839

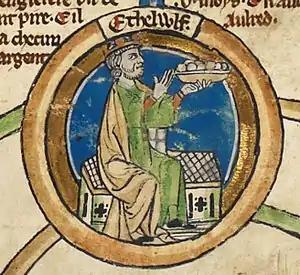
King Æthelwulf of Wessex (839–858)

Year 839 (DCCCXXXIX) was a common year starting on Wednesday of the Julian calendar.